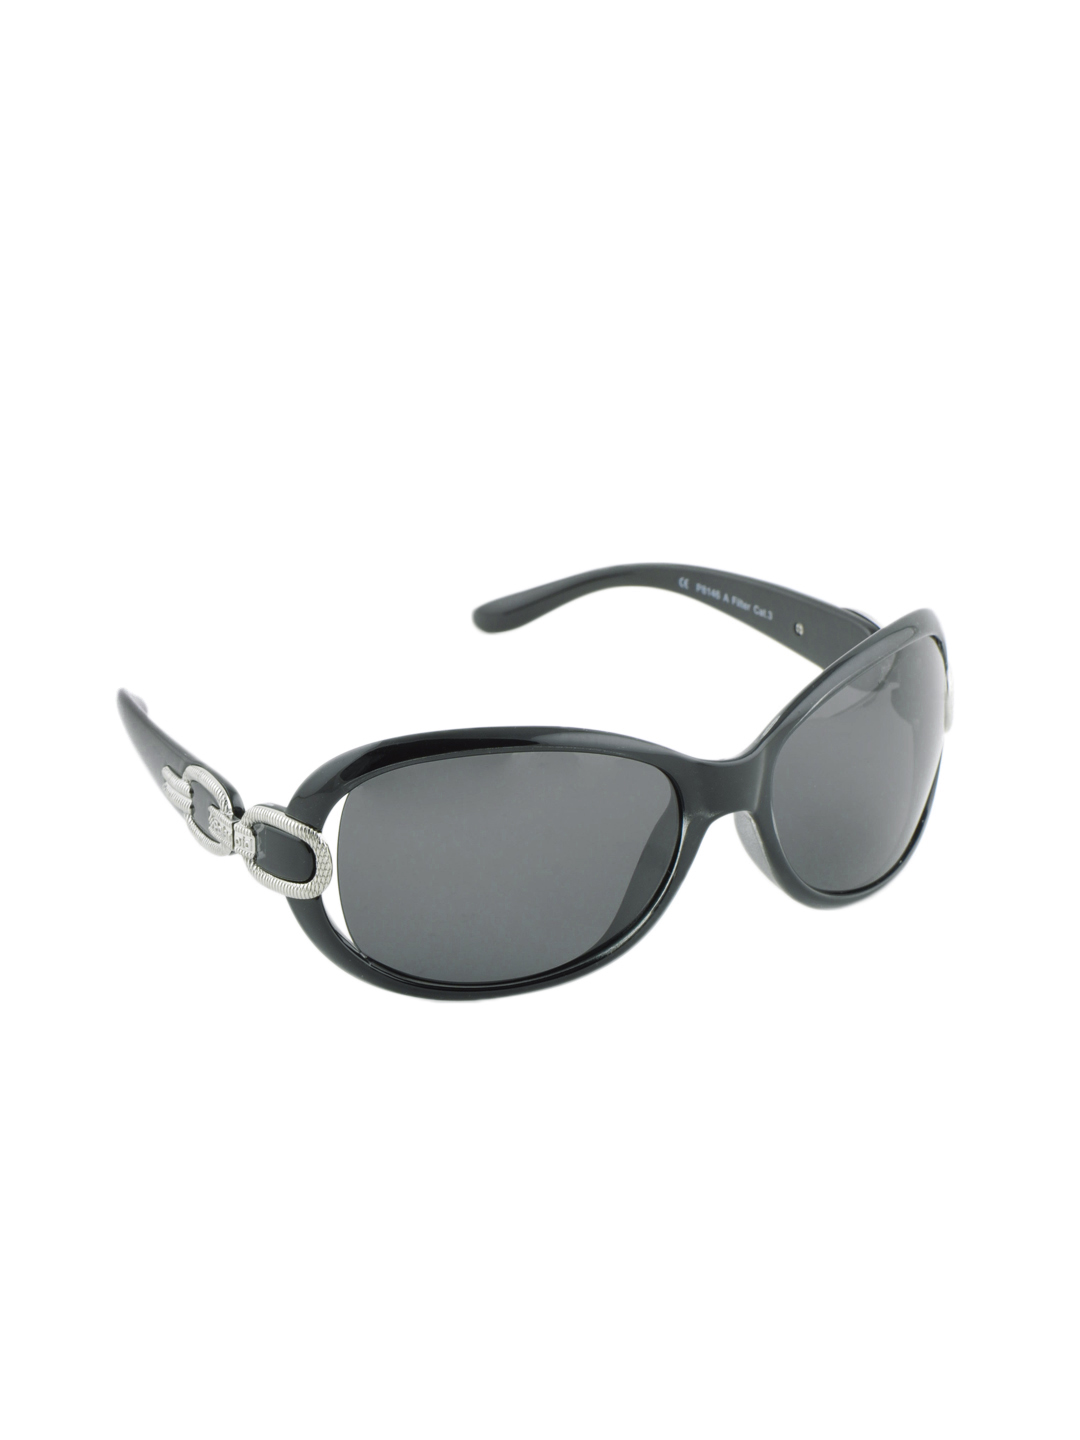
Polaroid Women Sunglasses
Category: Accessories / Cufflinks / Ties and Cufflinks
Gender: Women
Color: Black
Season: Summer 2015
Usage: Casual